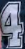
Number: 4